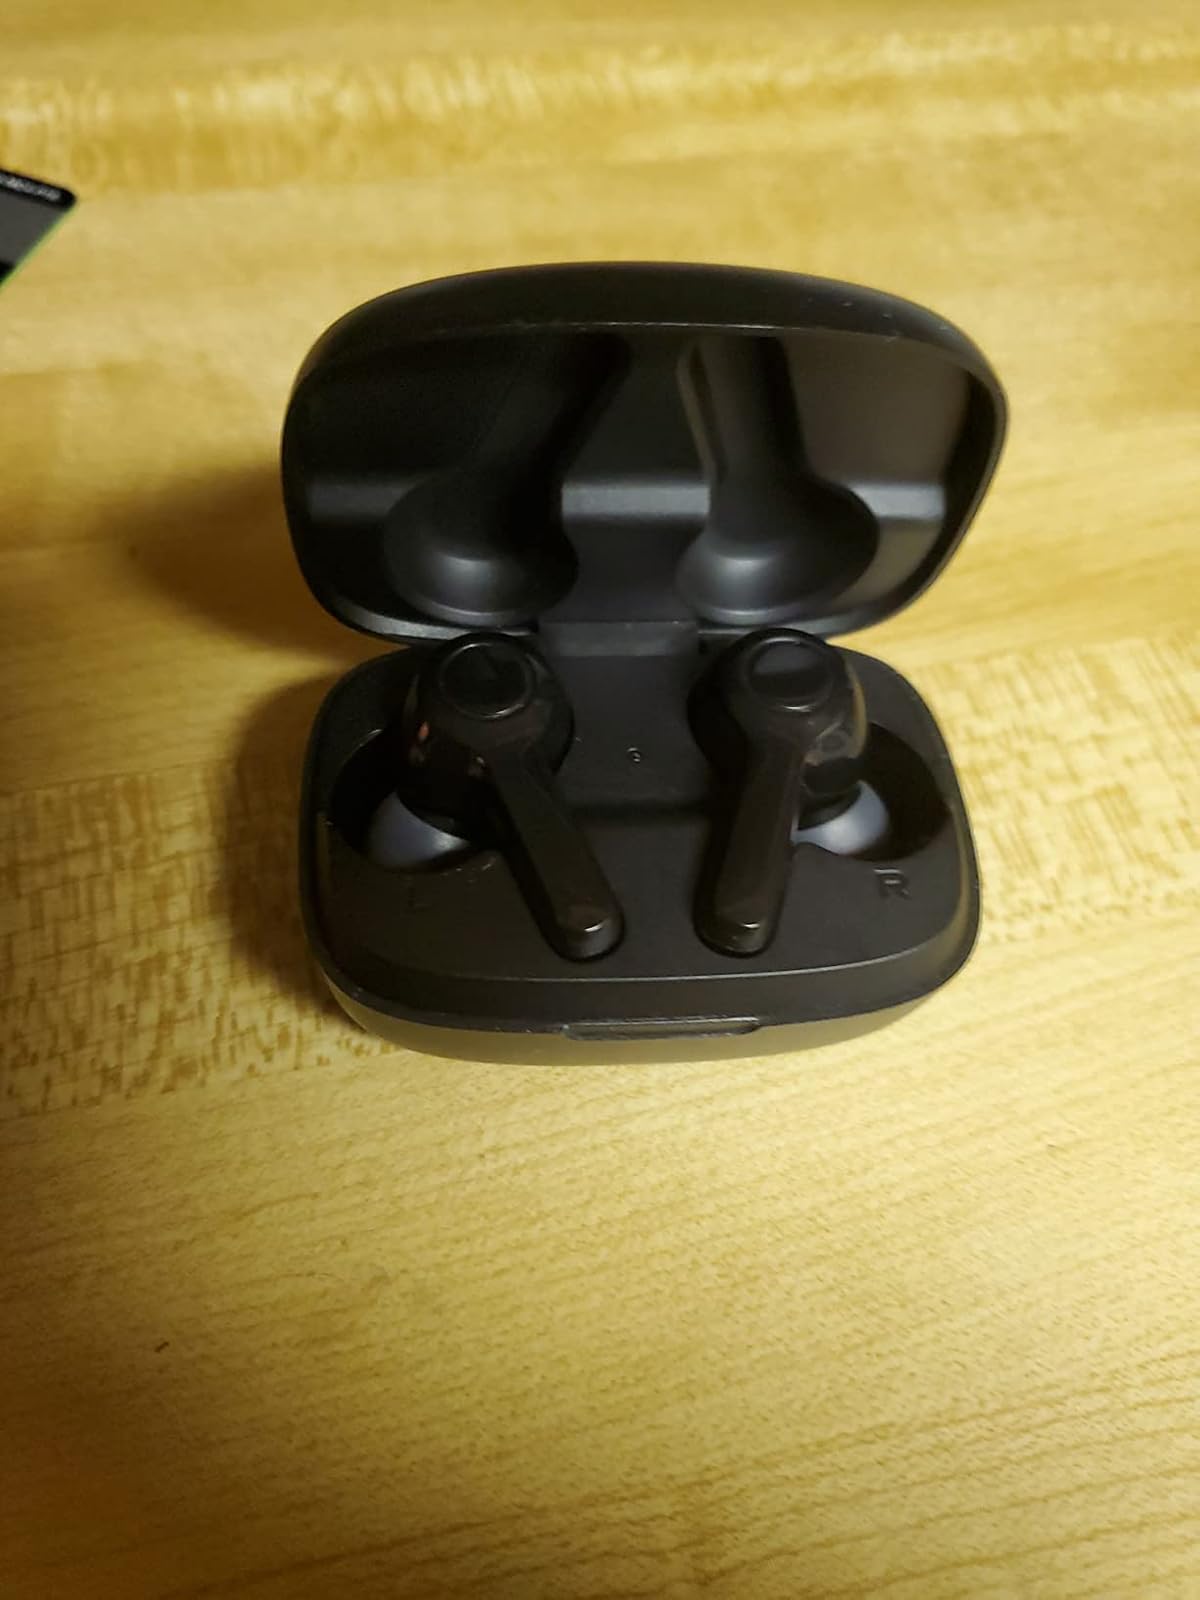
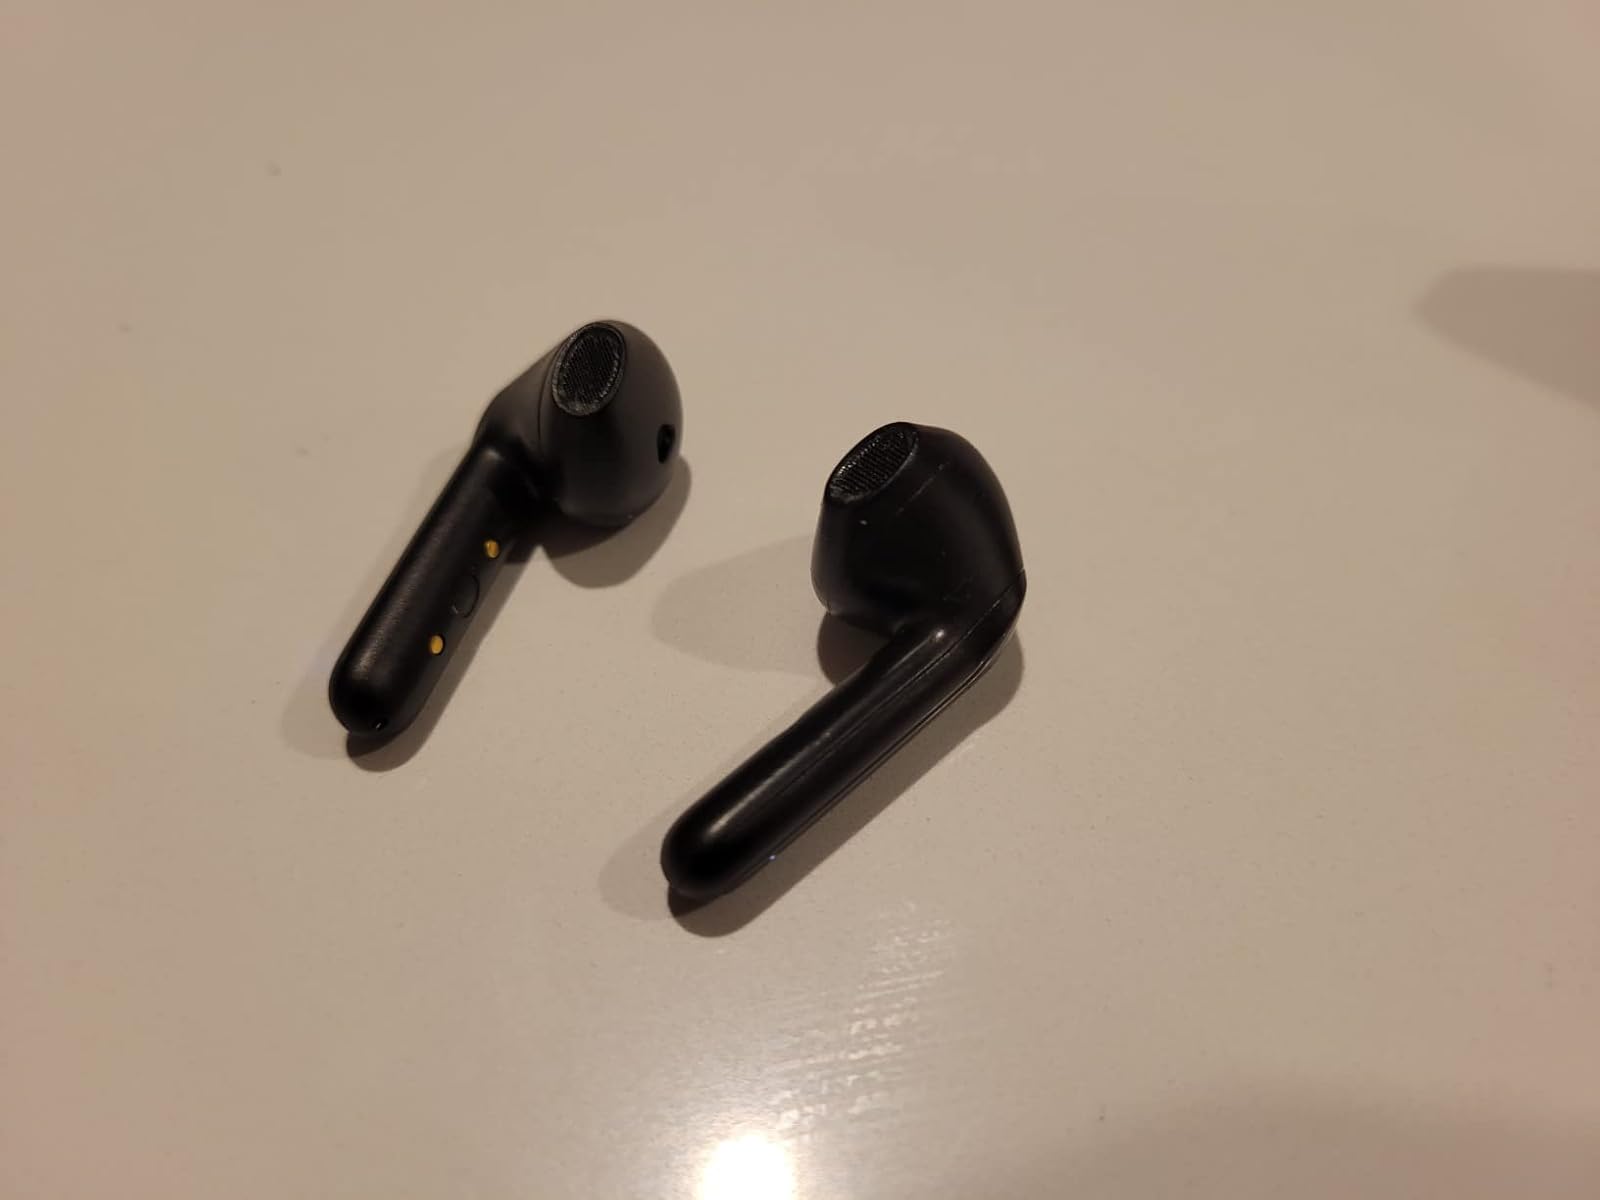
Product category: earbuds
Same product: no